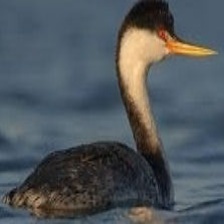
Species: CLARKS GREBE
Scientific name: AECHMOPHORUS CLARKII